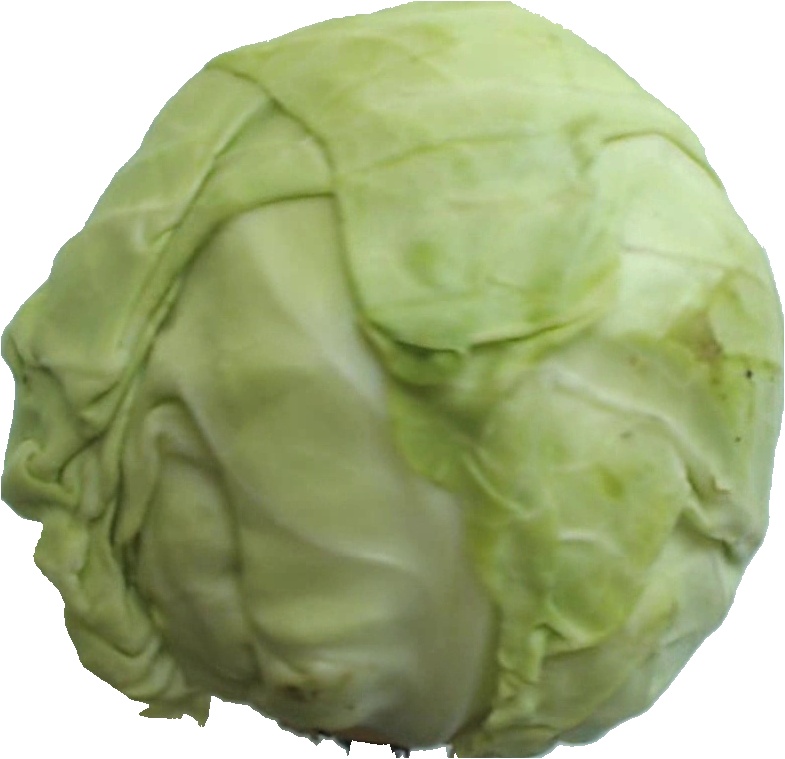
Label: cabbage_white_1